Paul Biya

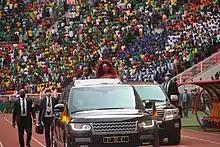
Biya and his wife Chantal at the opening of CAN 2021 on 9 January 2022

In 2016, Cameroonians in the nation's capital city of Yaoundé criticized Biya's reaction to the country's worst train crash in which 79 people died. Critics included government officials who remained anonymous, fearing a backlash. The Anglophone protests in late 2016 were led by English-speaking lawyers in protest against the use of French in Cameroonian courts, which led to violent clashes with police. Opposition party leader Edna Njilin of the Cameroon People's Party spoke out against the enforced use of French in the classroom. In January 2017, the government ordered a suspension of Internet services in the Northwest and Southwest provinces. Criticism of the suspension and increased opposition led to resumption of services in late April.